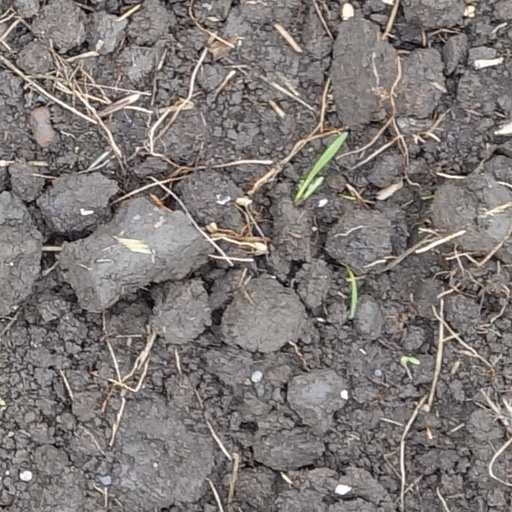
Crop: wheat